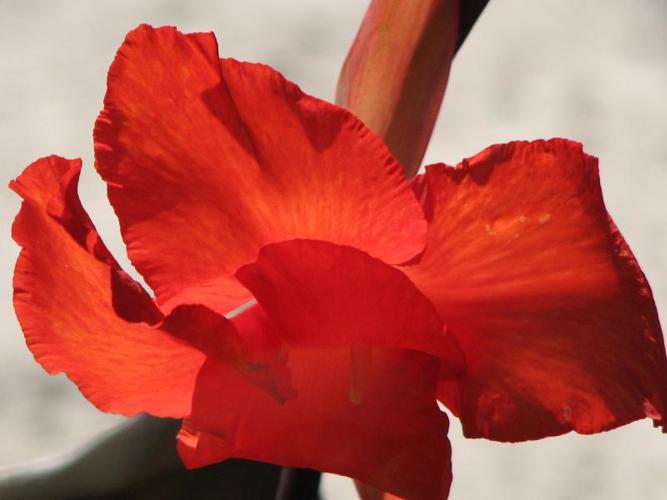
Label: canna lily